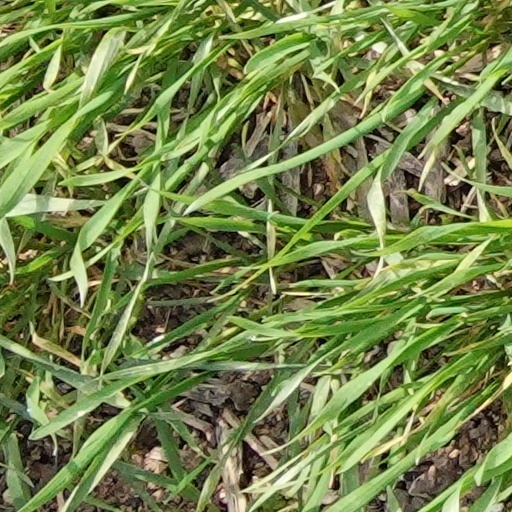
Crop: wheat